Roads and freeways in metropolitan Phoenix

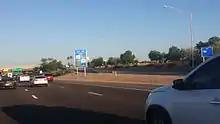
Logo signs on the Loop 202 SanTan Freeway in Chandler

Beginning in late 2013, several Phoenix area freeways began to receive logo signs at select exits, advertising food, lodging, gas, and attractions businesses. This program was previously restricted only to rural highways within the state until the restriction was lifted in 2013, allowing the installation of these signs on most Phoenix area freeways and allowing increased revenue to the state. As of December 2019, installation of logo signs on Phoenix area freeways is mostly complete, except for some non-freeway portions of Loop 303 and the Loop 202 Pastor Freeway.